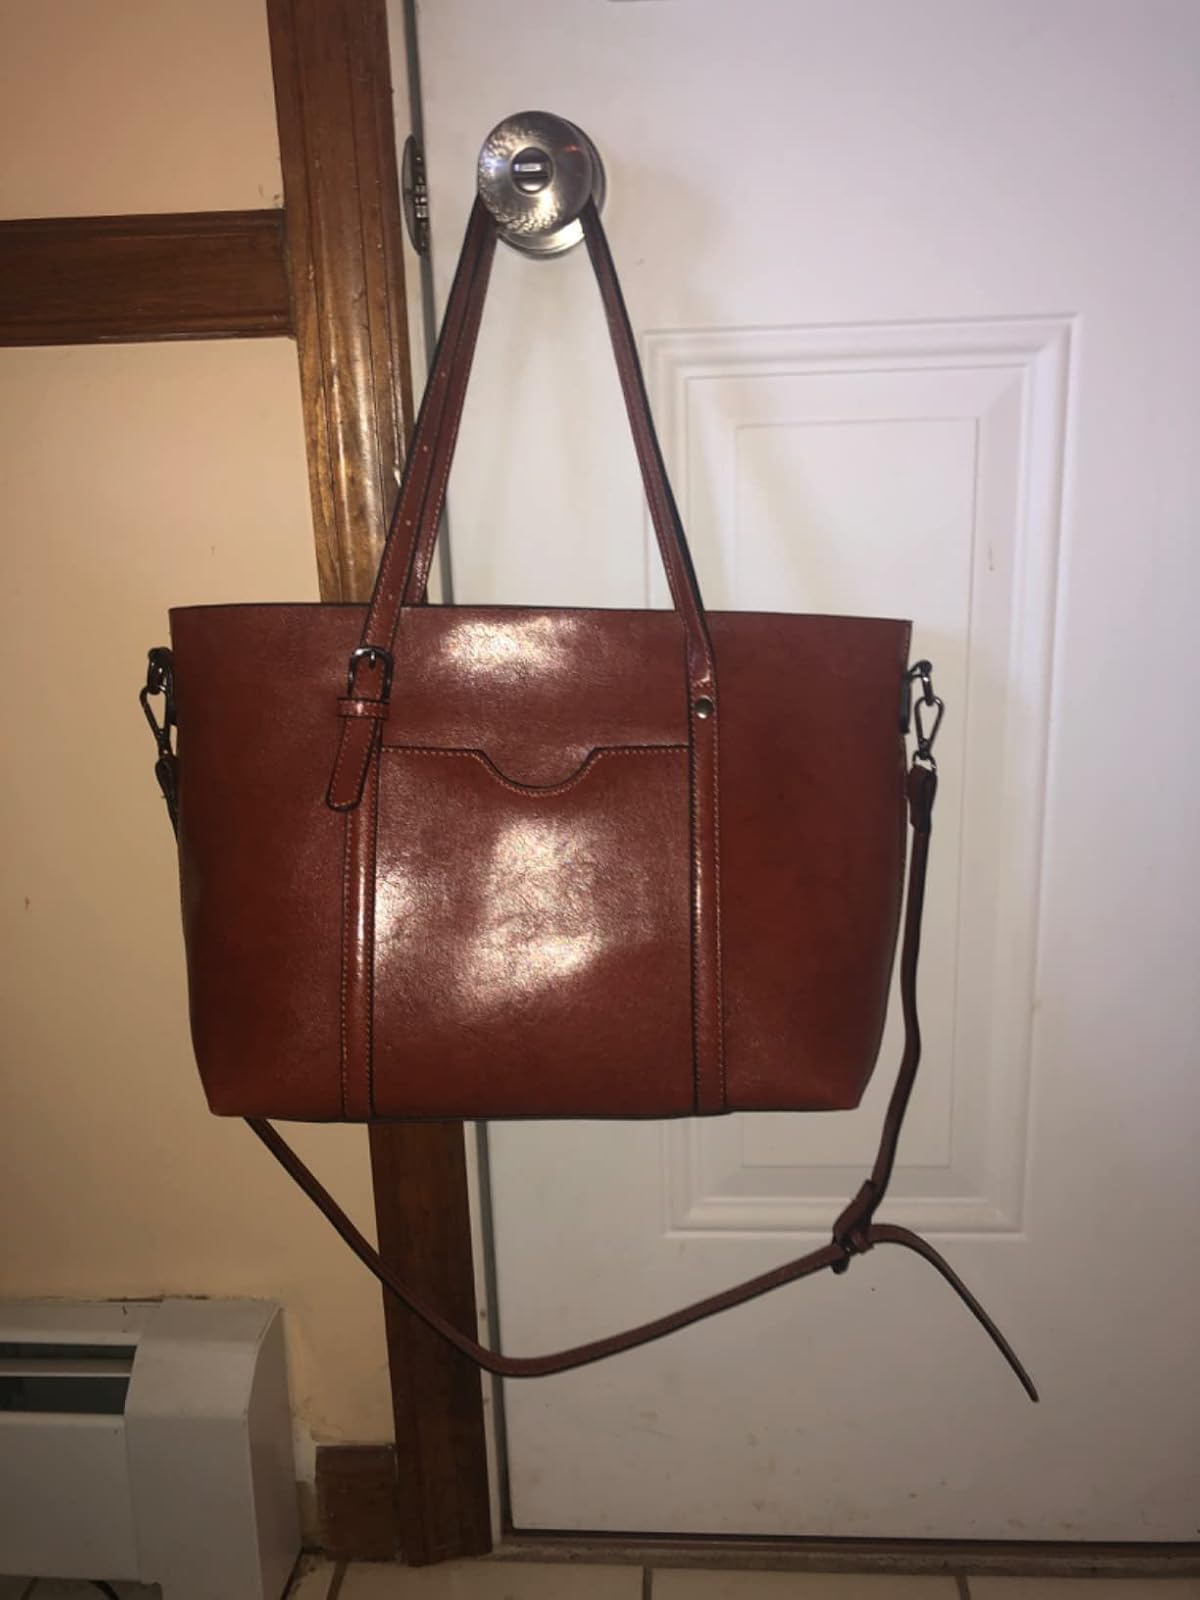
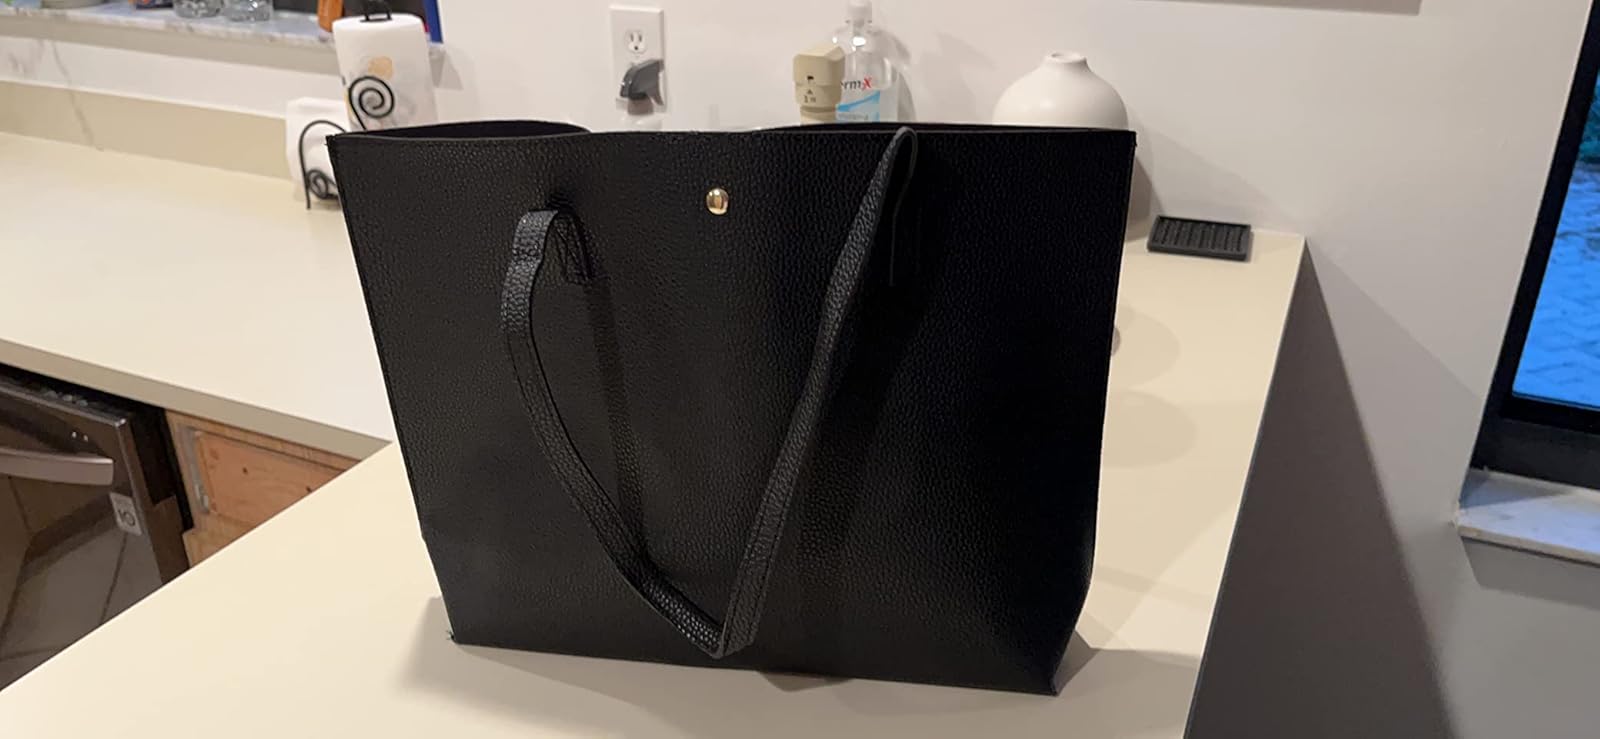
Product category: accessories_handbag
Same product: no